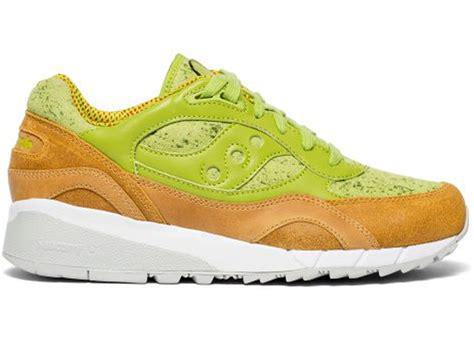
Brand: Saucony
Model: Shadow 6000